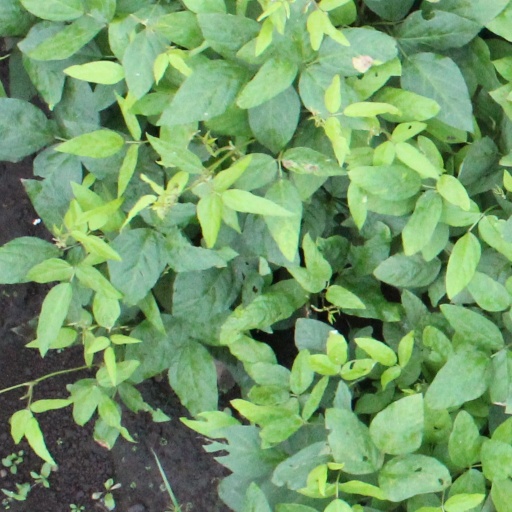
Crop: soybean